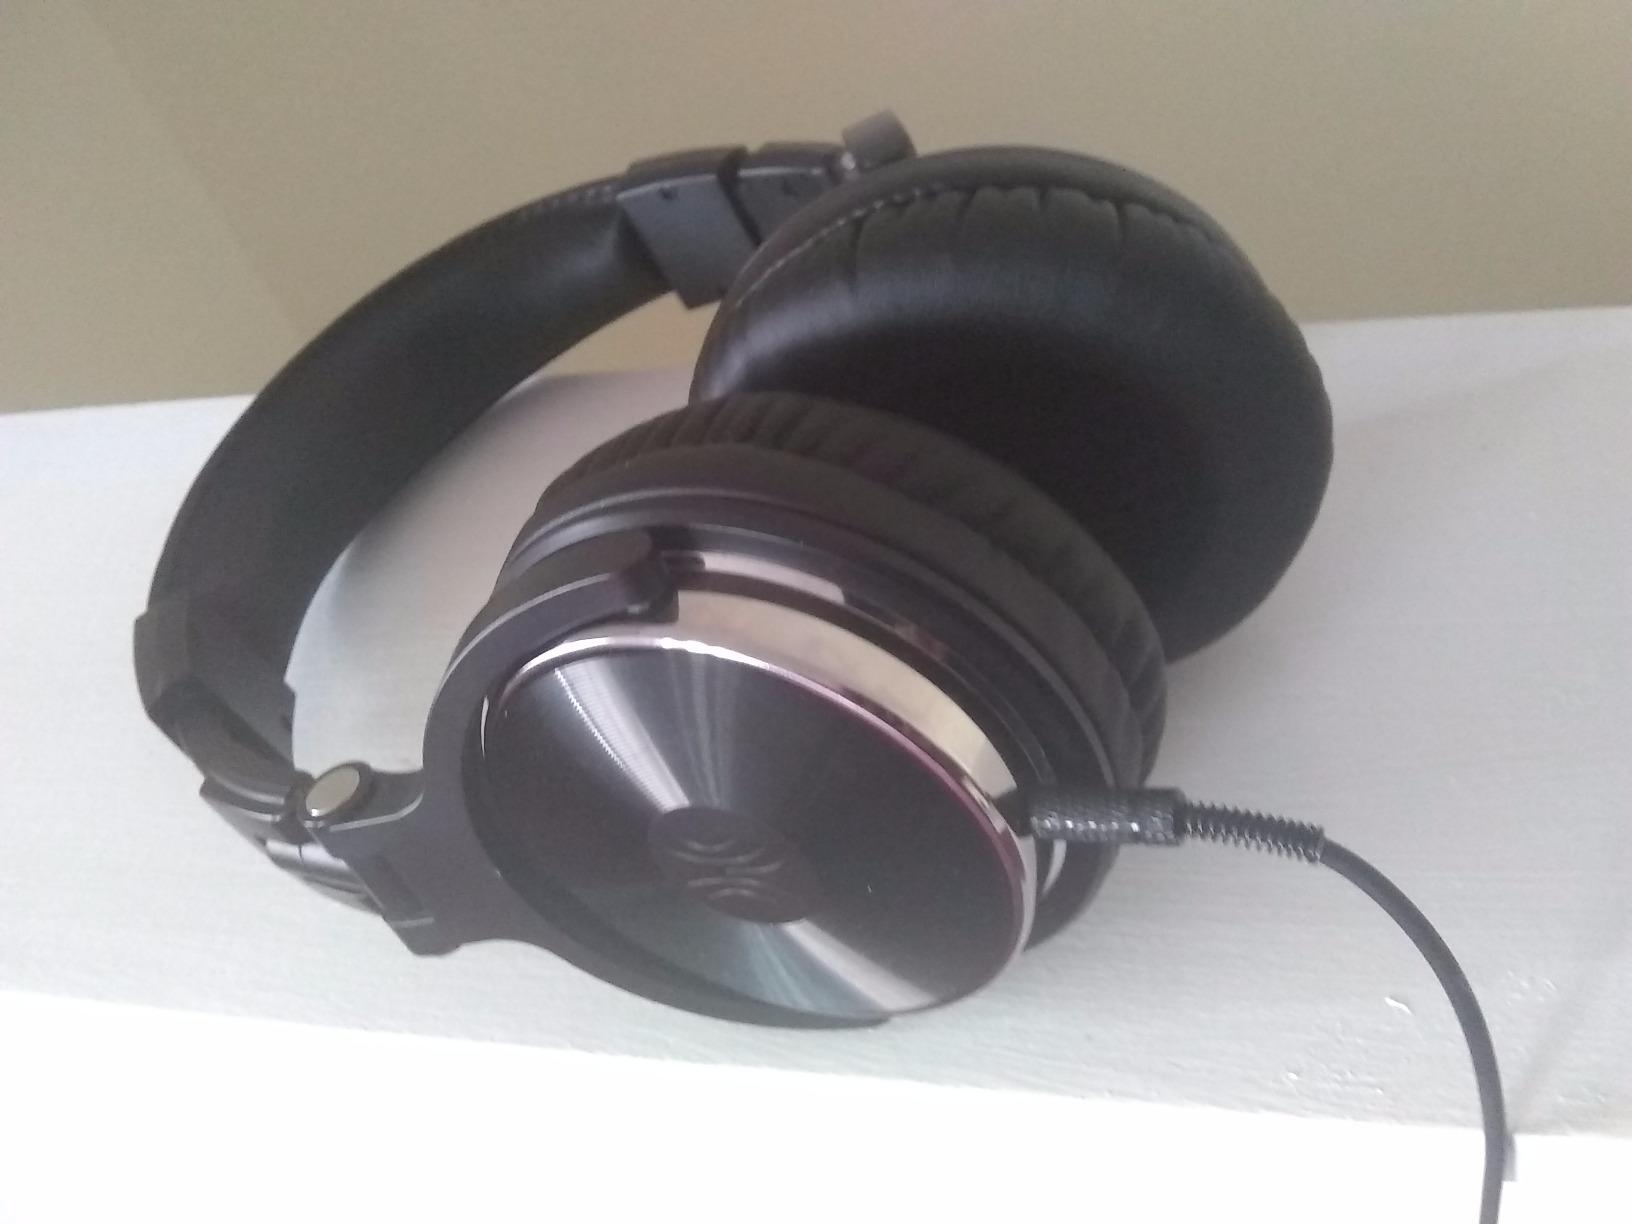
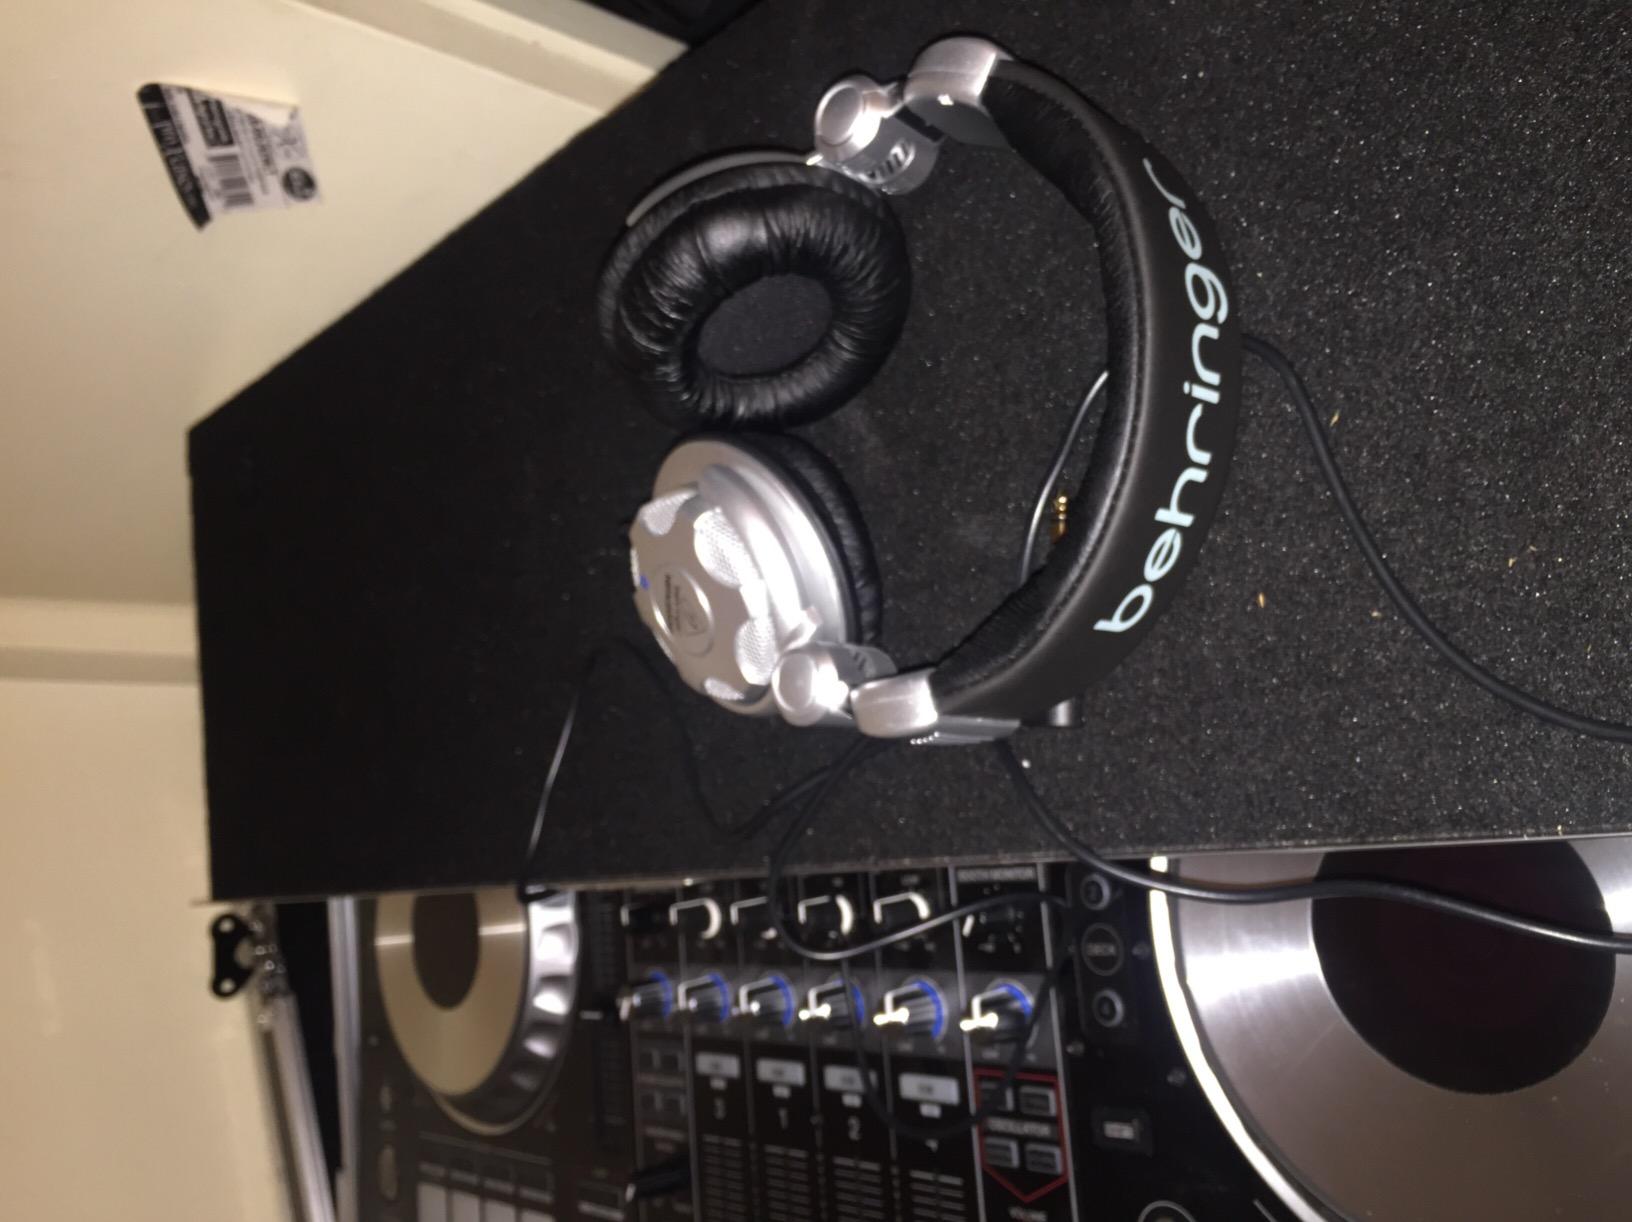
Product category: headphones
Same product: no